Automatic Loveletter

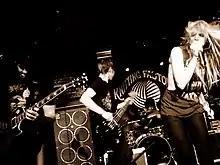
Automatic Loveletter in 2008

Automatic Loveletter was an American rock band formed in Tampa, Florida, in 2005. The band consisted of vocalist and guitarist Juliet Simms, her older brother and lead guitarist Tommy Simms, and drummer Daniel Currier.